Bangkok Traffic (Love) Story

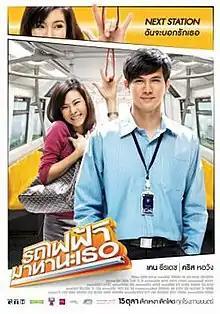
Theatrical poster

Bangkok Traffic (Love) Story is a Thai romantic comedy film released by GTH on 15 October 2009. It was directed by Adisorn Tresirikasem and written by Navapol Thamrongruttanarit. The film tells the story of Mei Li (Cris Horwang), a thirty-year-old woman feeling desperate about being last among her friends to marry, and her relationship with Loong (Theeradej Wongpuapan), an engineer working on the BTS Skytrain system. The skytrain, which celebrated its tenth anniversary the same year and lends its name to the film's Thai and English titles, is prominently featured throughout the story.